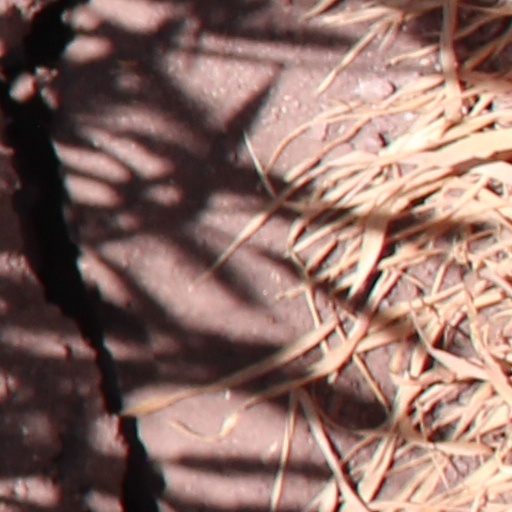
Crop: wheat